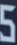
Number: 5